Volvo Cars

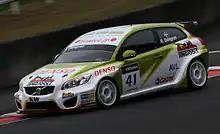
Robert Dahlgren racing a Volvo C30 WTCC at the 2010 WTCC Race of Japan.

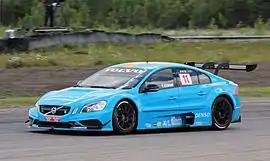
Fredrik Ekblom driving a Volvo S60 Mk.2 at Anderstorp Raceway as part of the 2012 TTA – Racing Elite League.

In 2005, Volvo introduced to the Swedish market the company's first E85 flexifuel models. Volvo introduced its S40 and V50 with flexible-fuel engines, joined in late 2006 by the then new C30. All Volvo models were initially restricted to the Swedish market, until 2007, when these three models were launched in eight new European markets. In 2008, Volvo launched the V70 with a 2.5-litre turbocharged flexifuel engine.